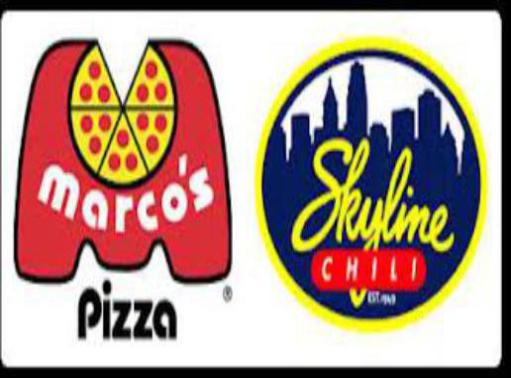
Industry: Food